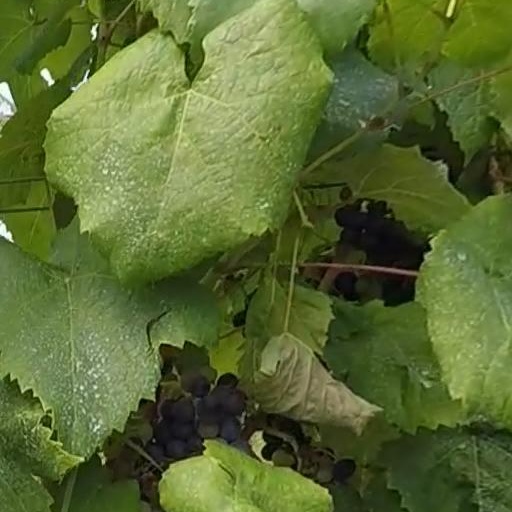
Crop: grape